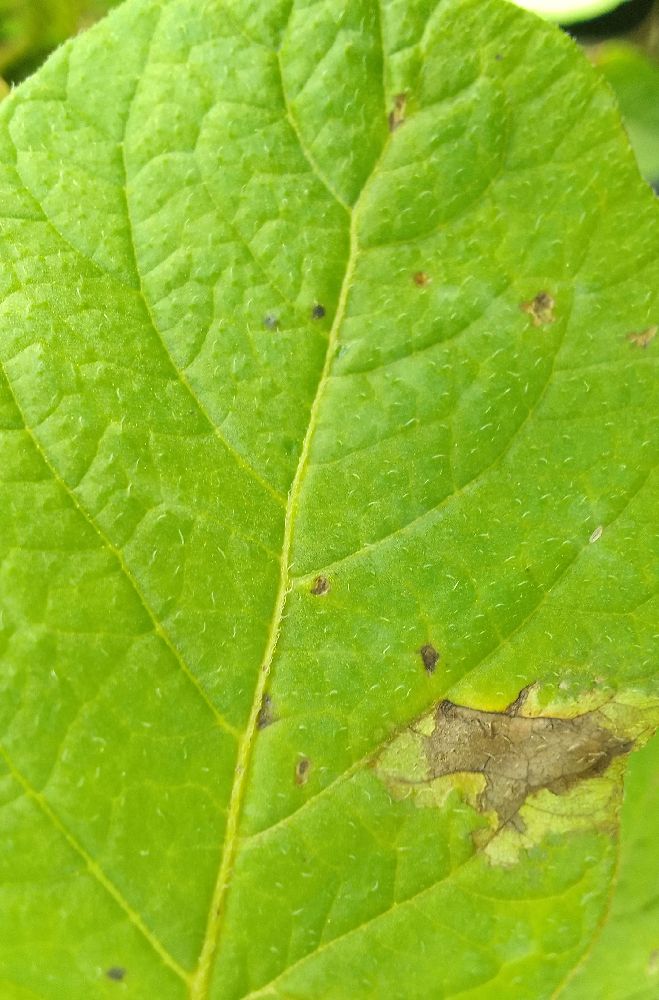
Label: Late blight